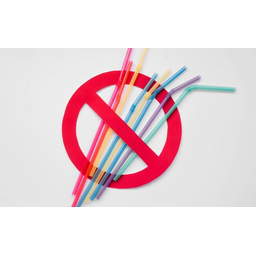
Label: plastic